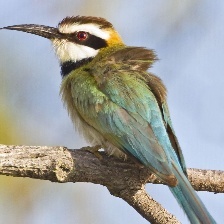
Species: WHITE THROATED BEE EATER
Scientific name: MEROPS ALBICOLLIS
ImageNet parent category: bee_eater